Jacobus van Looy

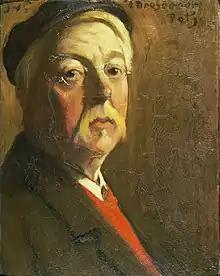
With a Dresden-style capSelf-portrait

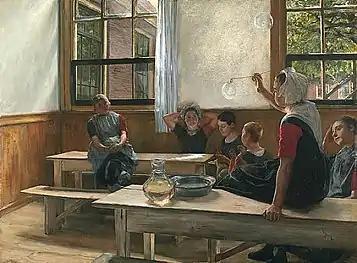
Haarlem orphans painted by Charles Frederic Ulrich in 1884. Though Van Looy was already travelling by that time, this painting shows the uniform for Haarlem orphans that he wore until his teens, with one red sleeve and one blue sleeve. It also shows the interior of what is now the Frans Hals Museum, when it was still an orphanage.

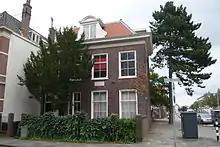
House where Jacob van Looy lived until he died, and where a museum was opened after the death of his widow from 1949 to 1967.

Van Looy was the son of a carpenter, but his father lost his job when his eyesight began to fail. His mother died when he was five years old and when his father died soon afterwards, he ended up in the Haarlem municipal orphanage. He trained to become a house painter, but was able to follow drawing classes, from 1877 at the "Rijksacademie van Beeldende Kunsten" in Amsterdam.